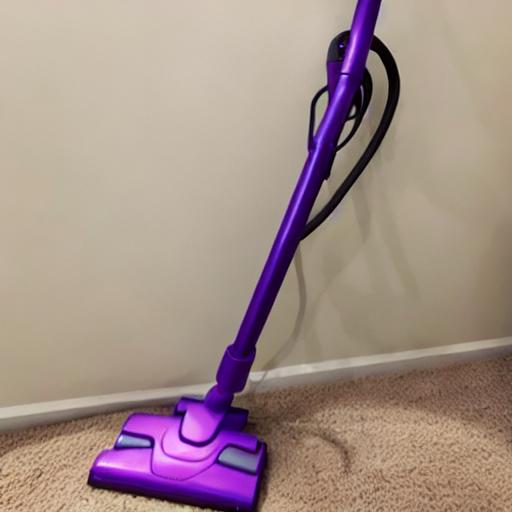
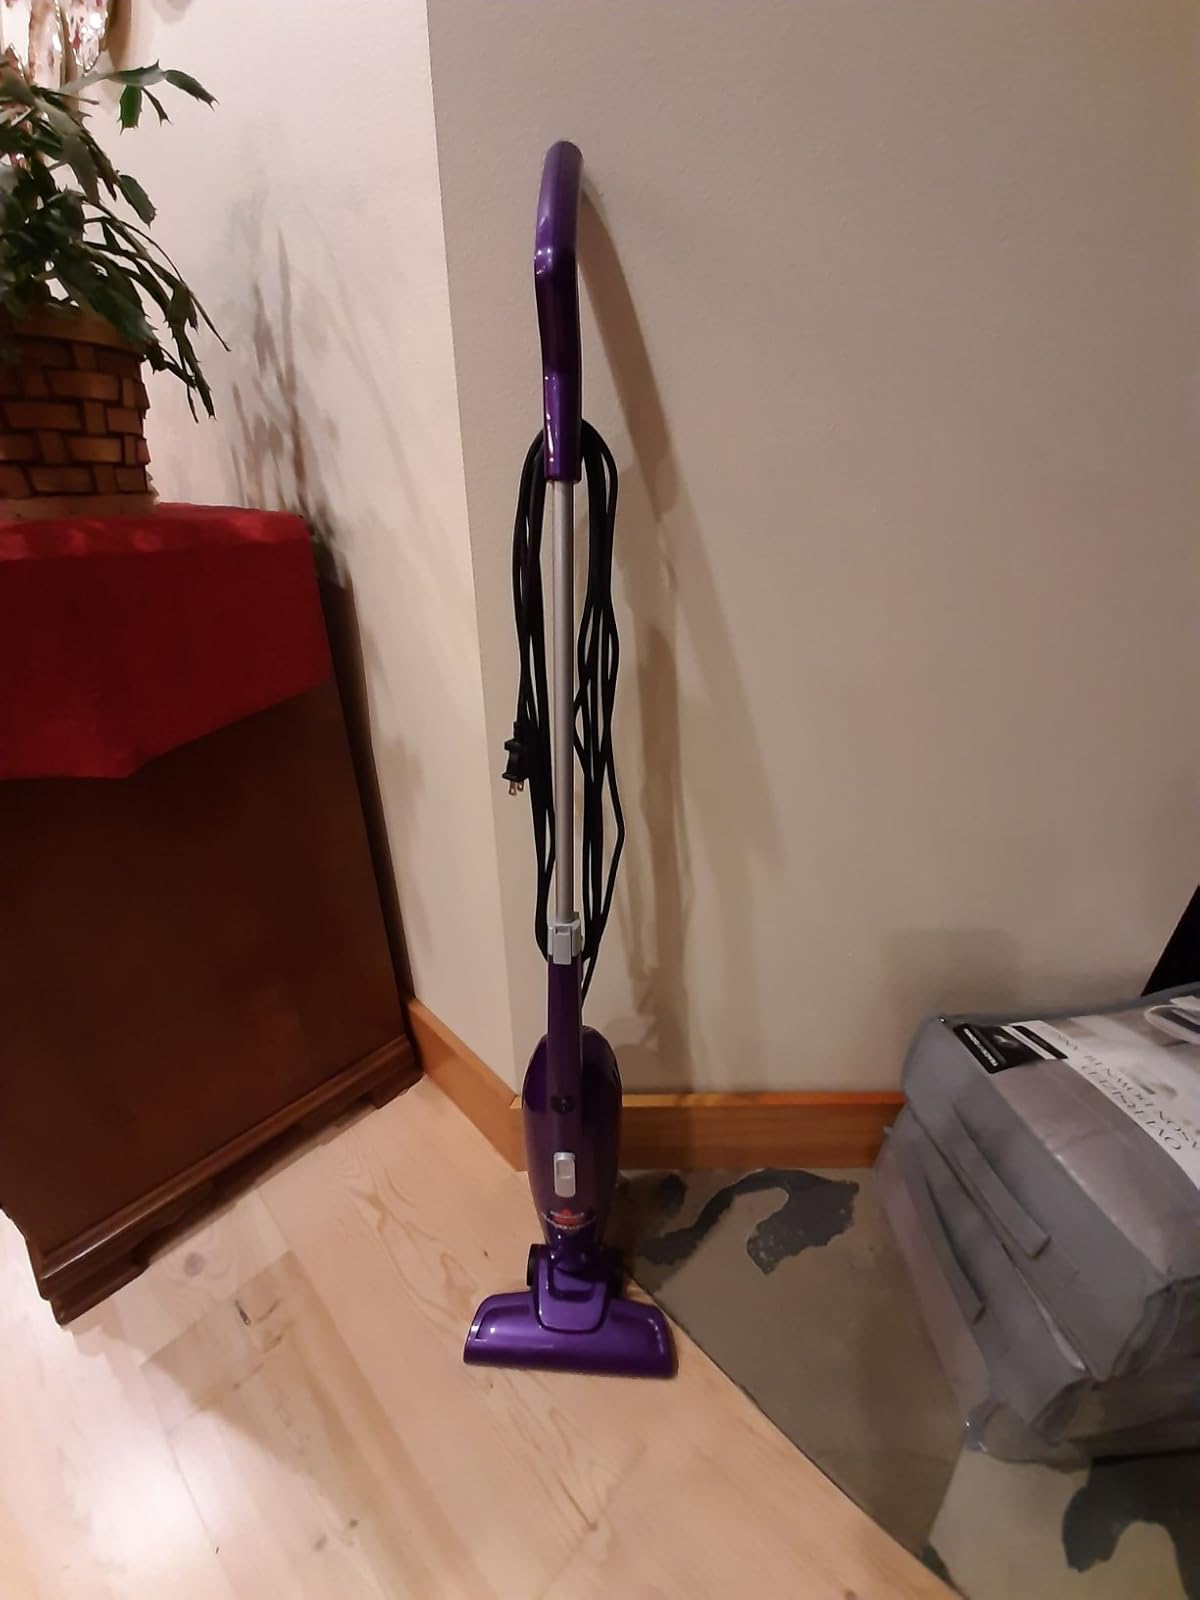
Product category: items_vacuum
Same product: no